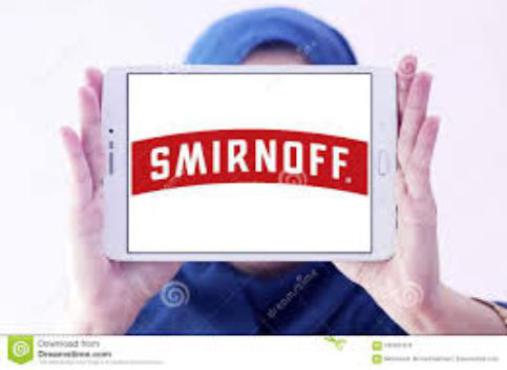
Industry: Food